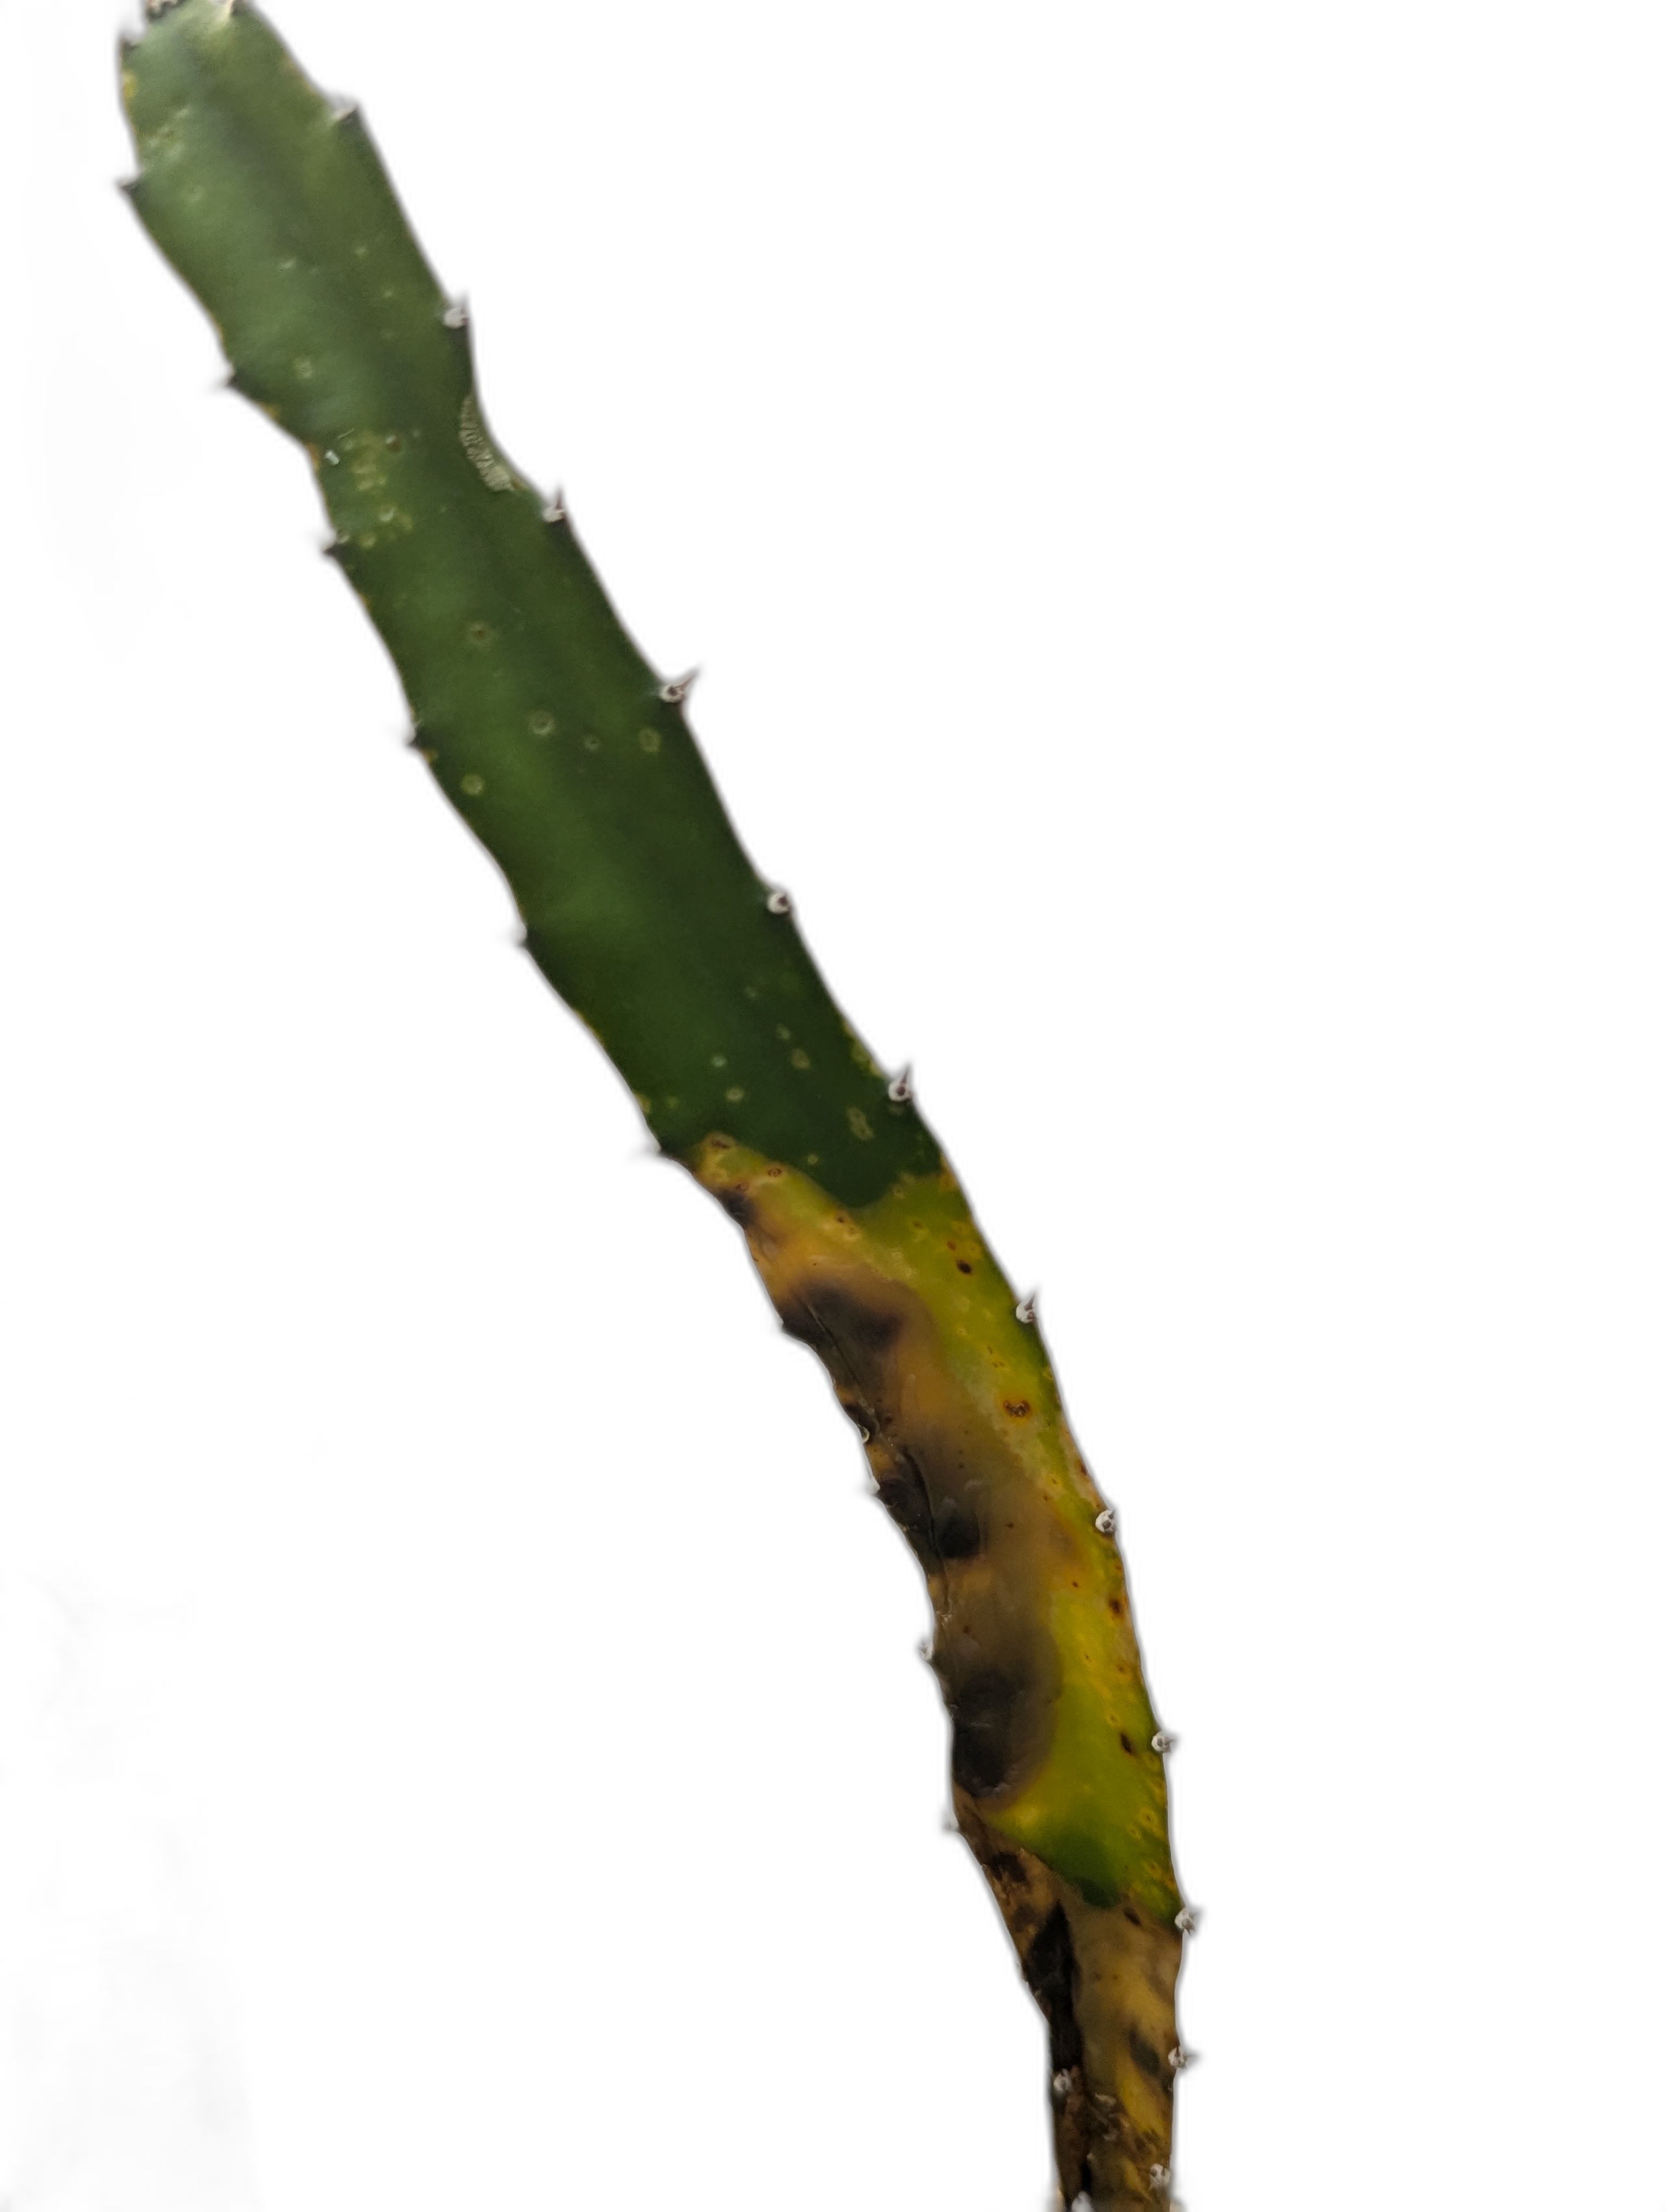
Label: Bad leaf